Question: Please indicate a possible affordance area of the soccer ball that can be used for catching
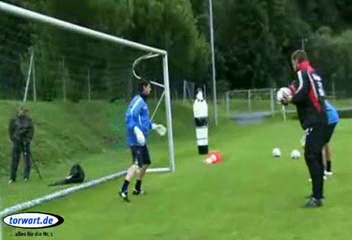
Answer: [275.5, 86, 290.5, 102]